Home audio

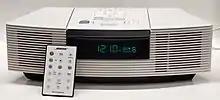
Bose Wave Radio/CD

The shelf stereo, also known as a mini component system or simply mini system, is a compact stereo system that is generally small enough to fit on an average shelf and sold with all necessary components packaged together. They may accept various media or connect to other systems. The systems are usually both small enough to fit on an average shelf (hence their name) and sold with all of their necessary components packaged together, if not outright integrated into the same physical enclosure.